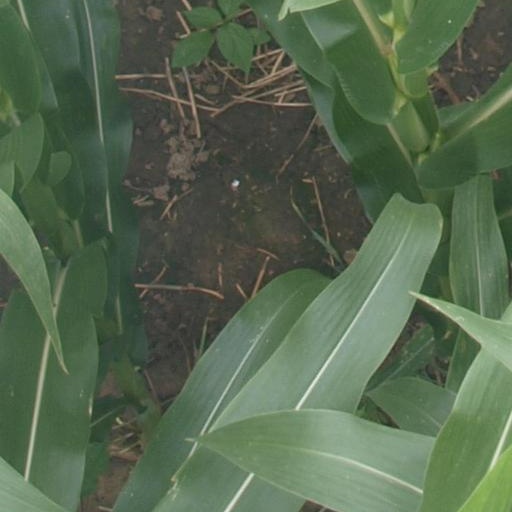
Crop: maize; corn